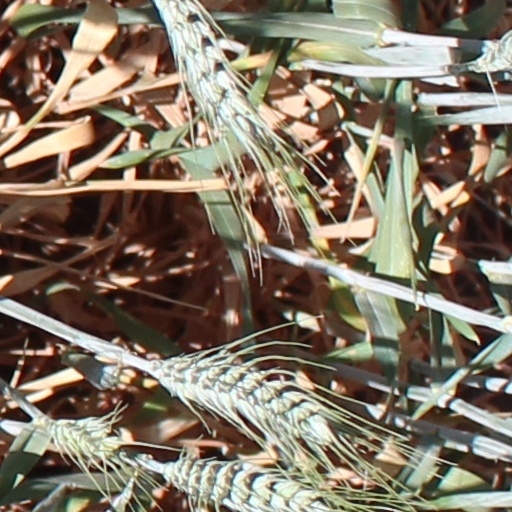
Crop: wheat